Earl of Bath

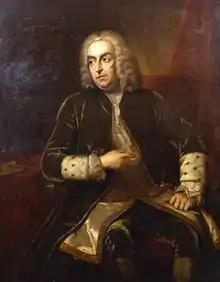
William Pulteney, 1st Earl of Bath, (fourth creation), in the 1740s.

Earl of Bath was a title that was created five times in British history, three times in the Peerage of England, once in the Peerage of Great Britain and once in the Peerage of the United Kingdom. It is now extinct.